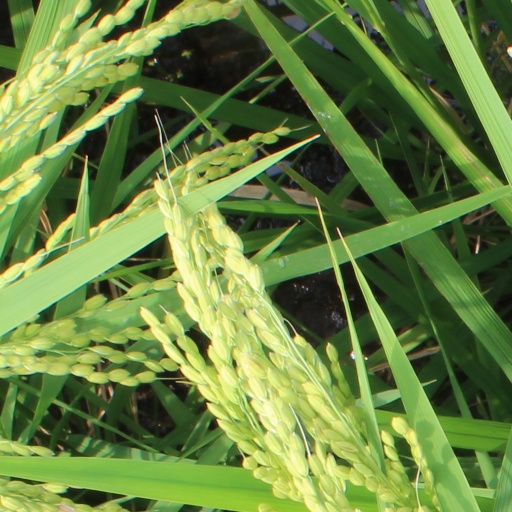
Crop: rice